Kevin Volans

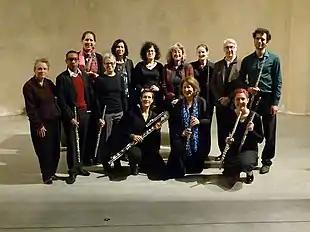
Volans (standing, 2nd from right, with composer Mary Jane Leach (front row standing, 3rd from left), 2015 in Cologne

This tendency towards reduction is not universal, however. Perhaps due to the inherent nature of the medium, Volans's concertante works such as the Trio Concerto (2005) and the Piano Concerto No. 2 (2006) are notable for their virtuosic writing and dynamism. Volans's most recent work constitutes yet another phase of development. Beginning with "The Partenheimer Project" (2007), much of the new work explores the interaction between individual parts playing independently of each other to some degree. The "Partenheimer Project" is spatially separated into three ensembles while both "Violin: Piano" (2008) and "Cello: Piano" (2008) contain instruments playing at different tempi propelled for the most part by irregular repetition. The transparent scoring and negation of any sense of goal-orientated progression lends the music a static floating quality.